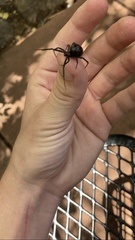
Species: Lactrodectus_hesperus